Miloš Alexander Bazovský

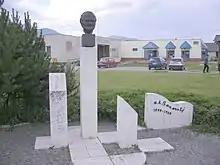

Miloš Alexander Bazovský (11 January 1899 in Turany nad Váhom – 15 December 1968 in Trenčín) was a Slovak painter.